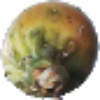
Label: cactus_fruit